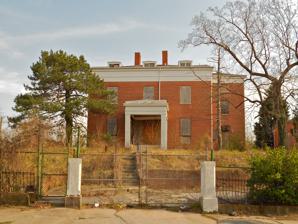
Building: Upton (Baltimore, Maryland)
Country: United States of America
Year built: 1838
Historic house in Maryland, United States United States historic place Upton U.S. National Register of Historic Places Baltimore City Landmark Upton, March 2012 Location 811 W. Lanvale St., Baltimore, Maryland Coordinates 39°17′53.016″N 76°37′58.836″W / 39.29806000°N 76.63301000°W / 39.29806000; -76.63301000 Area less than one acre Built 1838 ( 1838 ) Architectural style Greek Revival NRHP reference No. 94000764 Significant dates Added to NRHP July 27, 1994 Designated BCL 2008 Upton , also known as the David Stewart Residence or Dammann Mansion , is a historic home located in the Upton neighborhood of Baltimore , Maryland , United States . It is a large brick Greek Revival mansion constructed about 1838 as the country residence of David Stewart (1800-1858), a prominent Baltimore attorney and politician.  It is 2 + 1 ⁄ 2 stories high on a raised basement, three bays wide and two rooms deep, with a center-passage plan.  In the late 1950s, a brick stair tower was constructed when the building was adapted for public school use. After many years as a school for exceptional children, in 1977 the Upton Mansion housed the offices for the Home and Hospital Services (school #303) of the Baltimore City Public Schools and continued through 2006. In February 2023, a $2.2 million federal grant was announced to help create renovate the property into the headquarters of the Afro-American , an African-American newspaper published in Baltimore since 1892. Afro Charities is the awardee of the grant which will also help to digitize thousands of images and copies of the newspaper. Upton was listed on the National Register of Historic Places in 1994. Upton is included in the Baltimore National Heritage Area . References